Ashton-under-Lyne

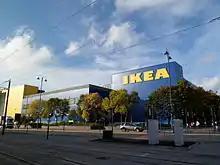
IKEA's store in Ashton-under-Lyne, which opened in 2006, was their first in a town centre.

As of the 2001 UK census, 68.5% of Ashton residents reported themselves as being Christian, 6.1% Muslim, 5.0% Hindu, and 0.2% Buddhist. The census recorded that 11.4% had no religion, 0.2% had an alternative religion, and 8.7% did not state their religion. The proportion of Hindus in the town was much higher than the average for the borough and the whole of England (1.4% and 1.1% respectively). The percentage of Muslims in Ashton-under-Lyne was nearly double the national average of 3.1%, and was higher than the average of 2.5% for Tameside. As of October 2013, six mosques were located in the town, including one on Hillgate Street in Penny Meadow (Ashton Central Mosque, formerly known as Markazi Jamia Mosque) and one on Katherine Street in West End (Masjid Hamza Mosque).